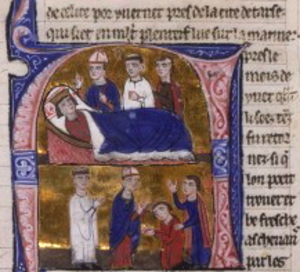
Mort de Jean II Comnène. Couronnement de Manuel Ier Comnène. Israël, Acre, XIIIe siècle.
Manuel Iᵉʳ Comnène est un empereur byzantin à une période charnière pour l’Empire. Manifestant sa volonté de le restaurer dans sa gloire passée et de réaffirmer la suprématie byzantine sur le monde méditerranéen au XIIᵉ siècle, Manuel poursuit une politique étrangère ambitieuse et énergique. Pour ce faire, il s'allie au pape et aux puissances occidentales montantes, envahit l'Italie, maîtrise le passage de la deuxième croisade à travers son empire et établit un protectorat byzantin sur les royaumes croisés d'Outremer. Faisant face au djihad islamique en Terre sainte, il soutient le royaume de Jérusalem, notamment lors de l'invasion de l'Égypte fatimide. Manuel recompose la carte politique des Balkans et de la Méditerranée orientale en plaçant les royaumes de Hongrie et d'Outremer sous l'hégémonie byzantine et en menant des campagnes militaires aussi bien à l'ouest qu'à l'est. Toutefois, vers la fin de son règne, les réalisations de Manuel en Anatolie sont compromises par la défaite à la bataille de Myriokephalon.
Cette page concerne l'année 1143 du calendrier julien.
Jean II Comnène, né le 13 septembre 1087 et mort le 8 avril 1143 en Cilicie, est un empereur byzantin qui règne du 15 août 1118 au 5 avril 1143. Il est surnommé Kalojannis ou Calojanni, soit « Jean le Beau », beau intérieurement, d'une bonne âme. Les chroniques de l'époque le décrivent de teint sombre, avec des traits plutôt ingrats et des cheveux noirs qui lui valent le surnom de Maurus.